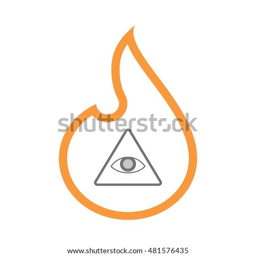
illustration of an isolated line art flame icon with an all seeing eye